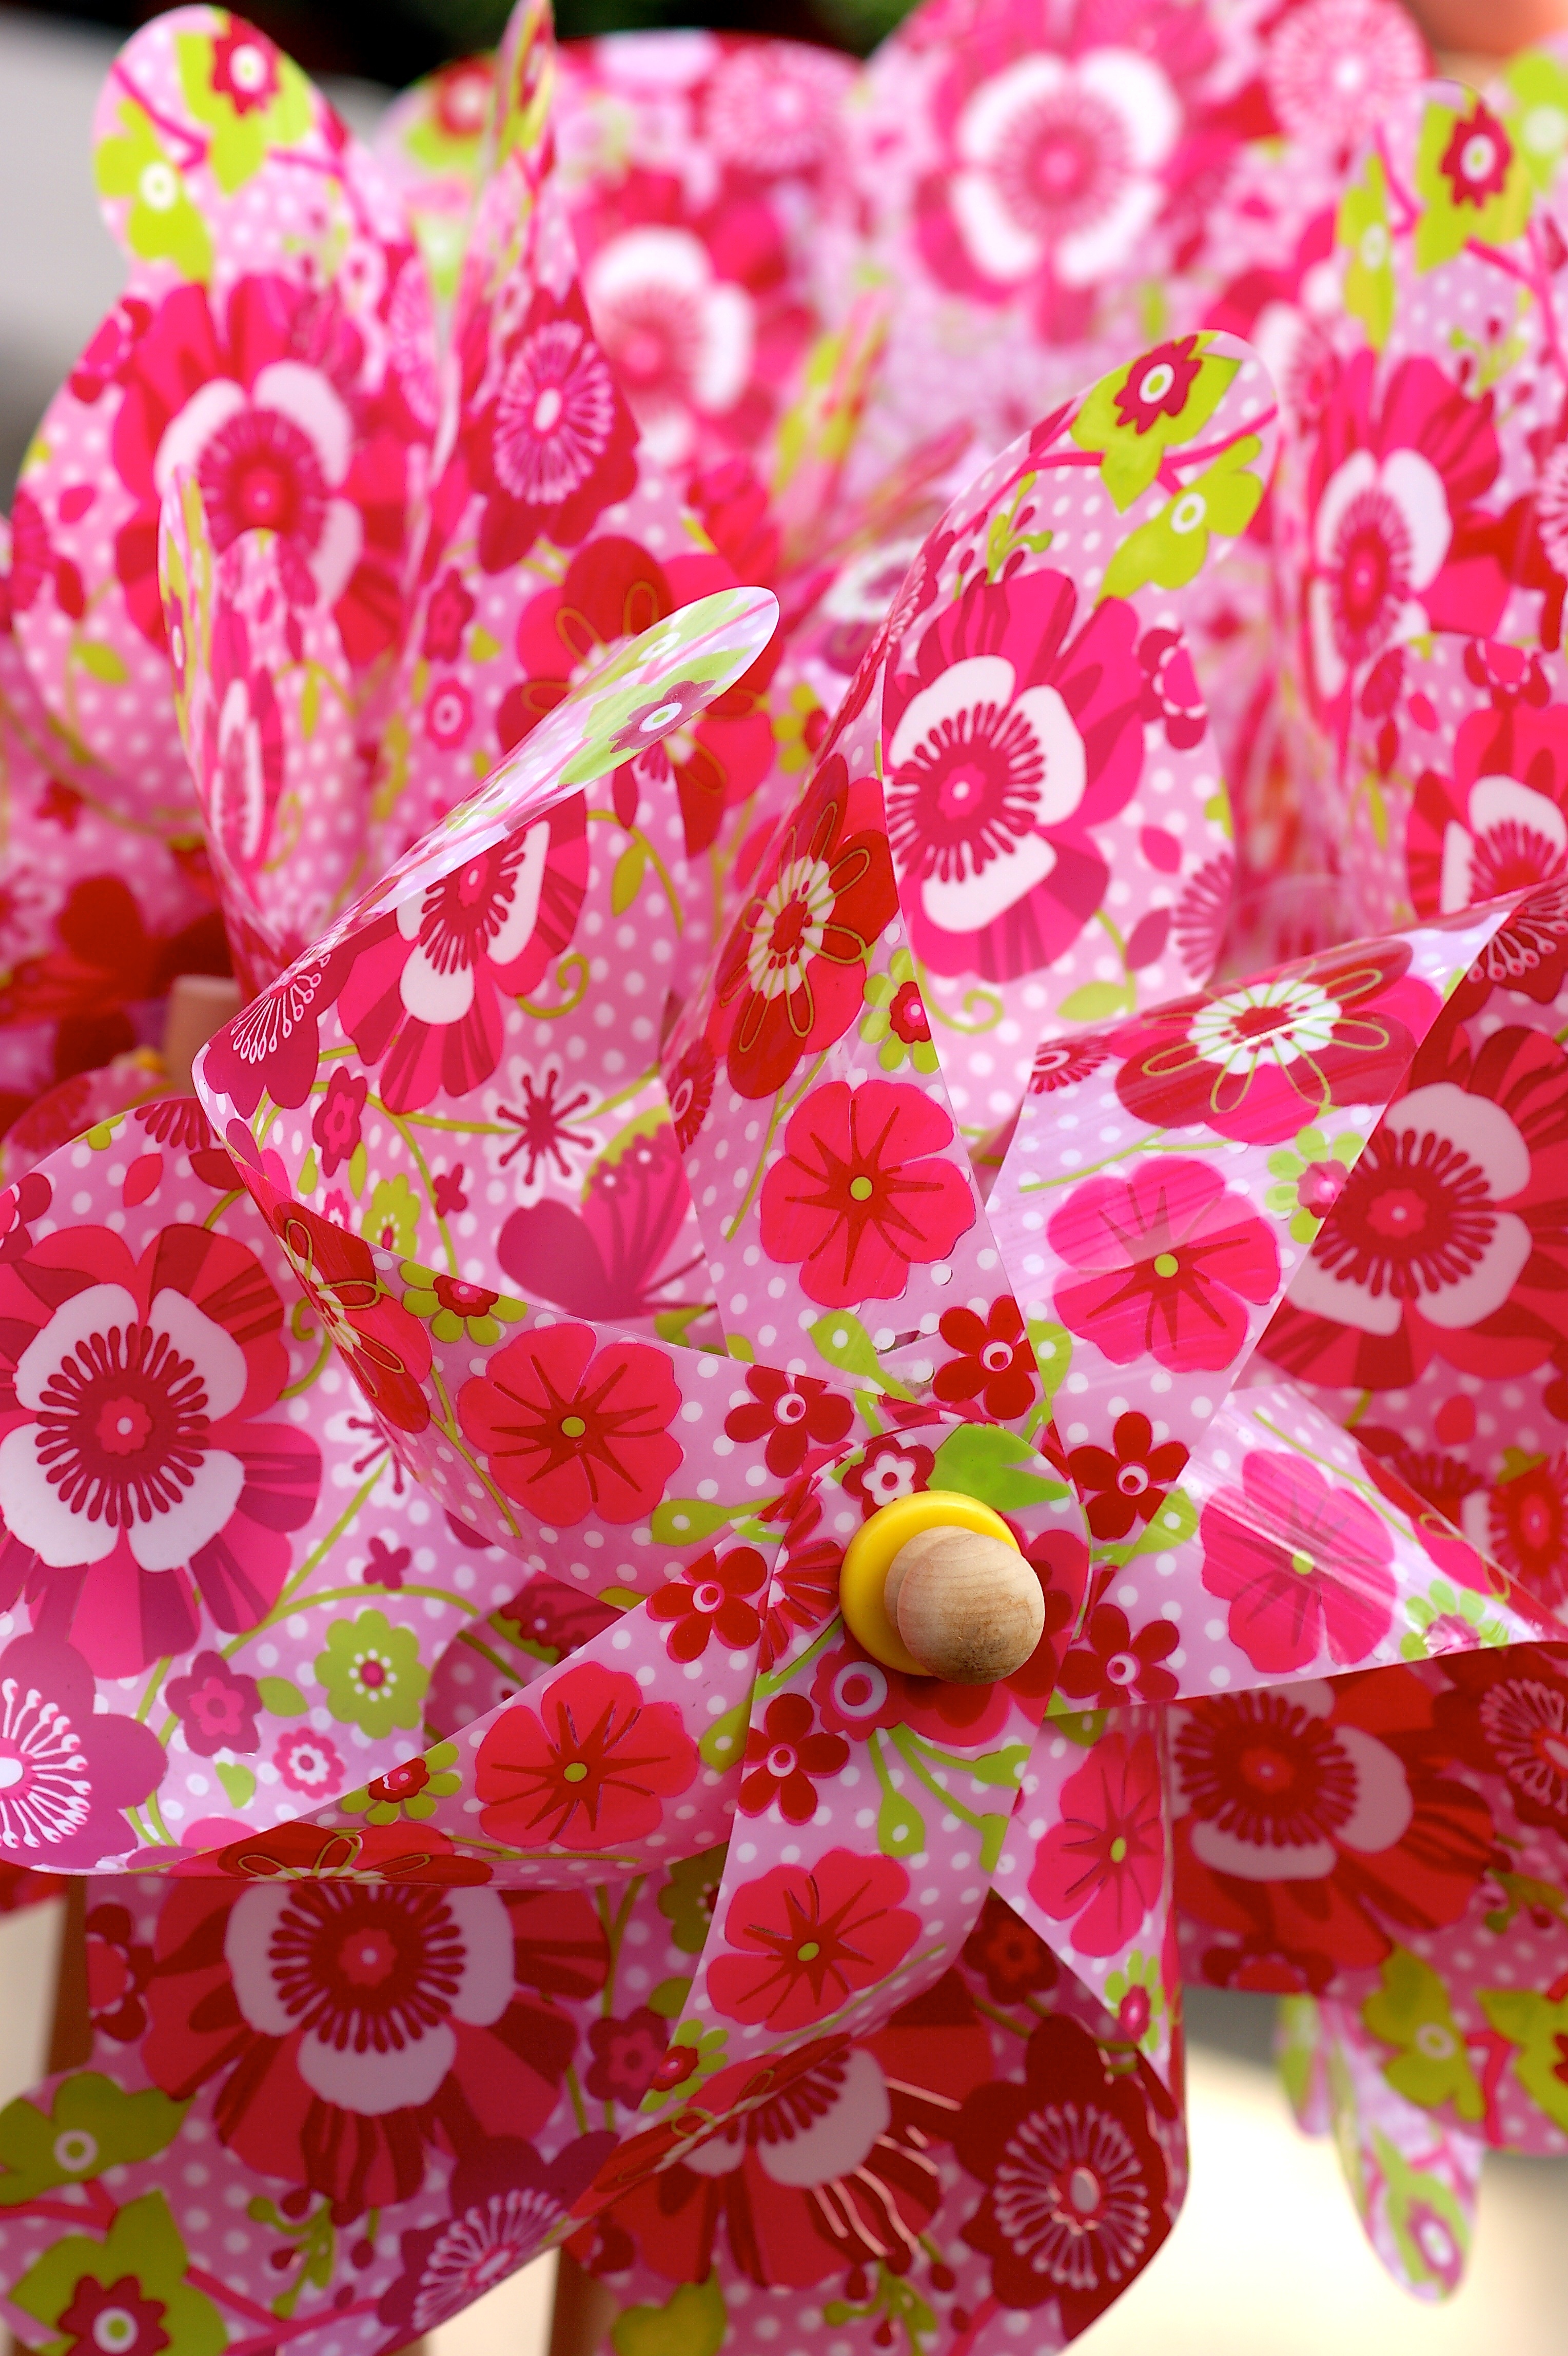
blossom, plant, play, flower, petal, wind, summer, pattern, colorful, garden, pink, flora, pinwheel, children, carnation, toys, turn, floristry, dianthus, windspiel, flowering plant, windr der, flower bouquet, cut flowers, floral design, land plant, flower arranging, pink family